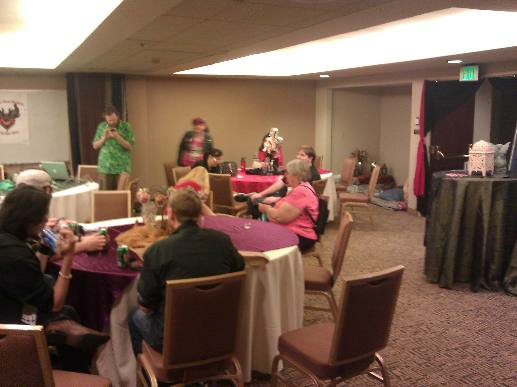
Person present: Yes